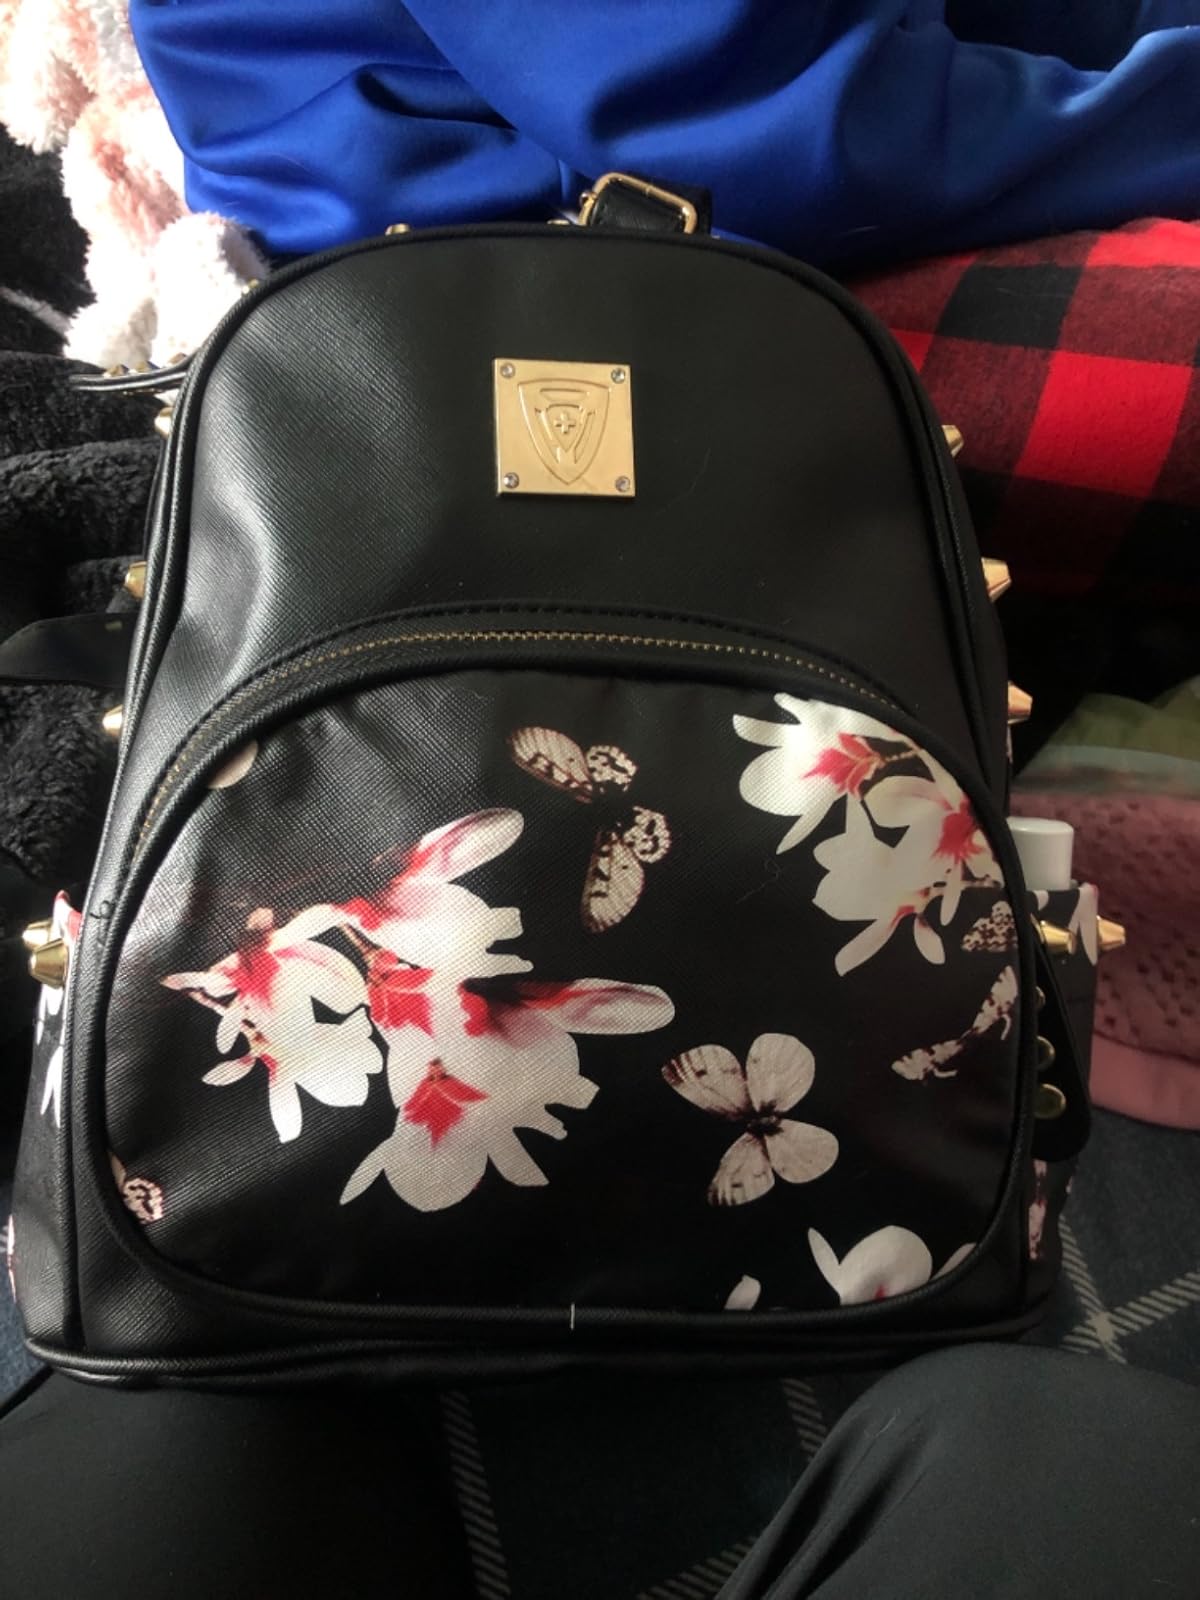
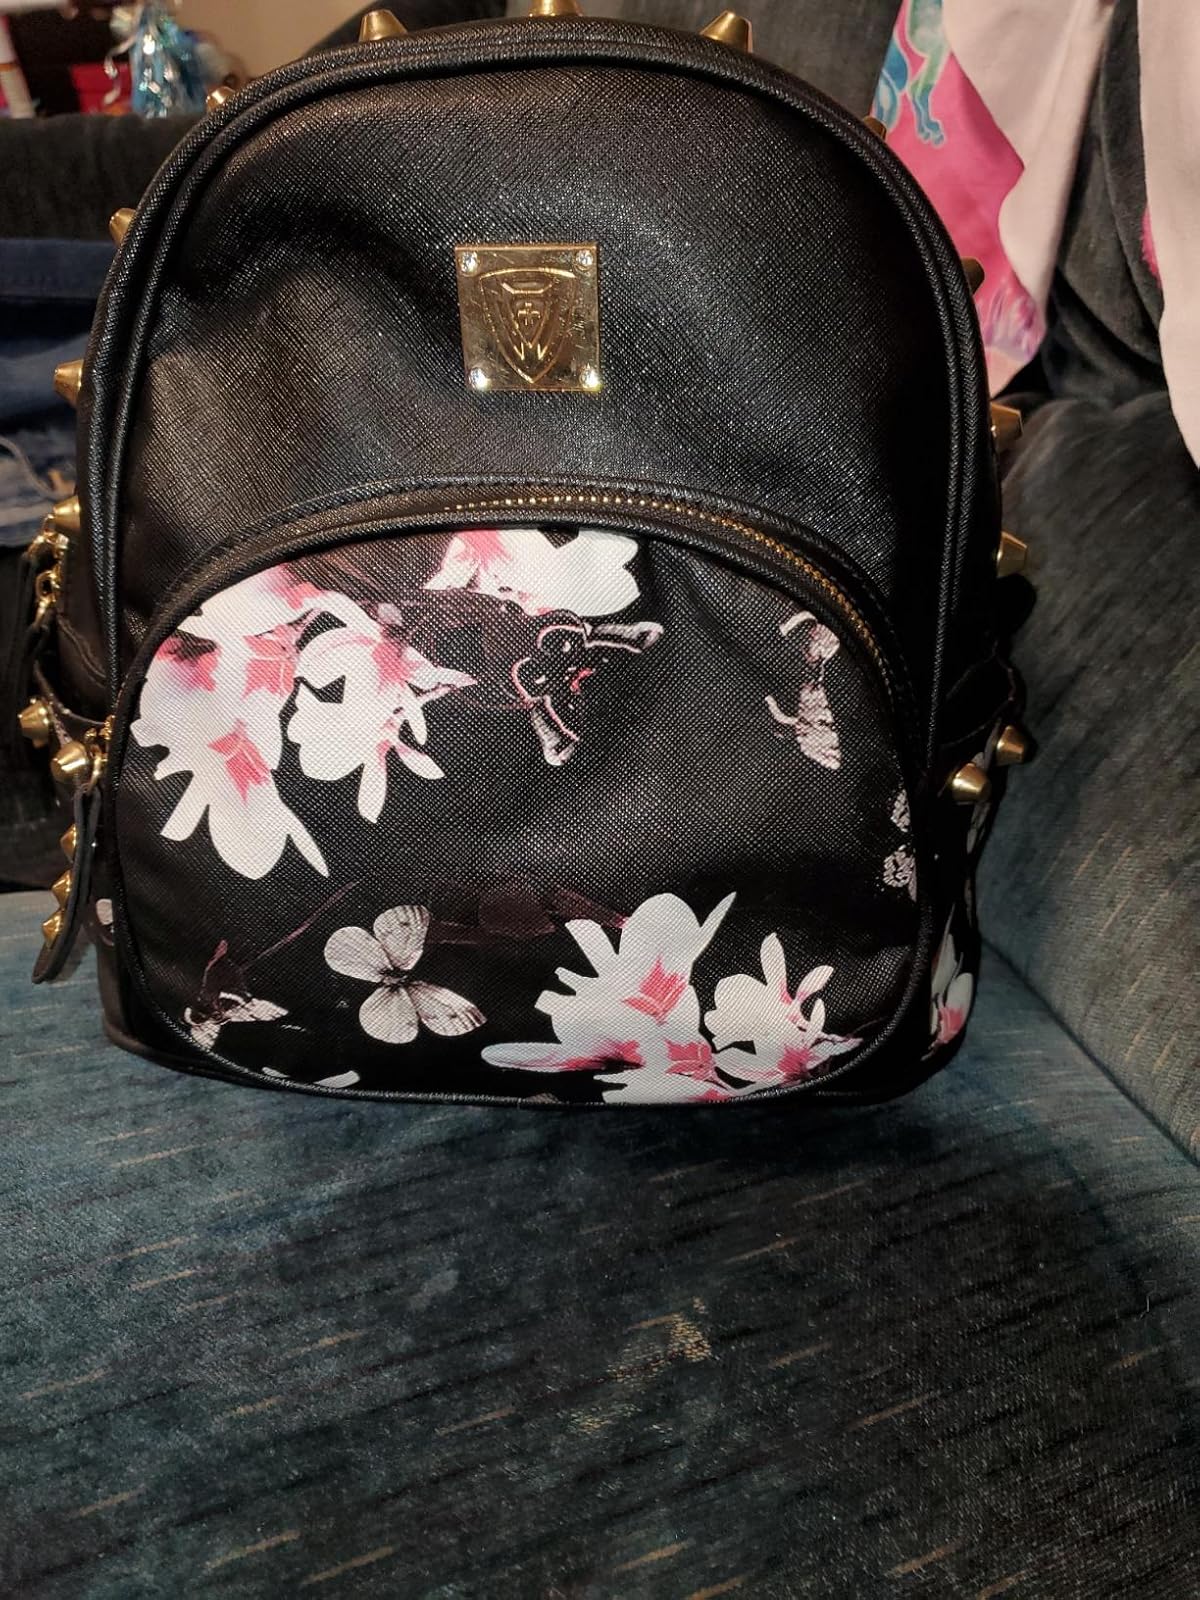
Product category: accessories_handbag
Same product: yes